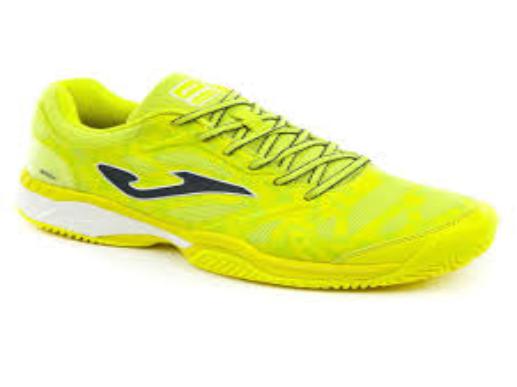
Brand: Joma-2
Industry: Clothes